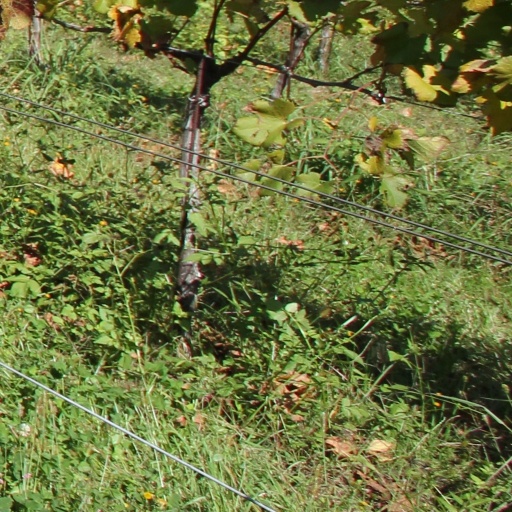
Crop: grape